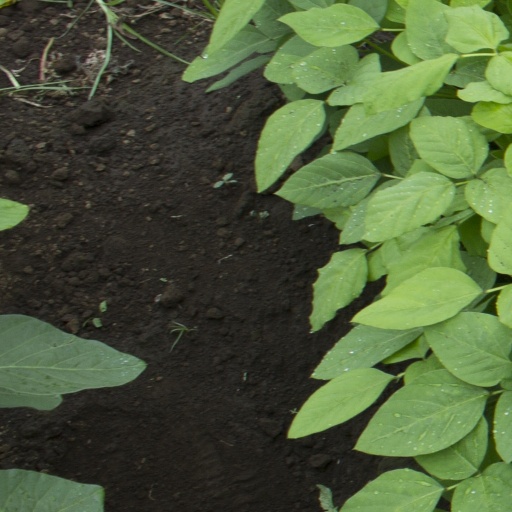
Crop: soybean